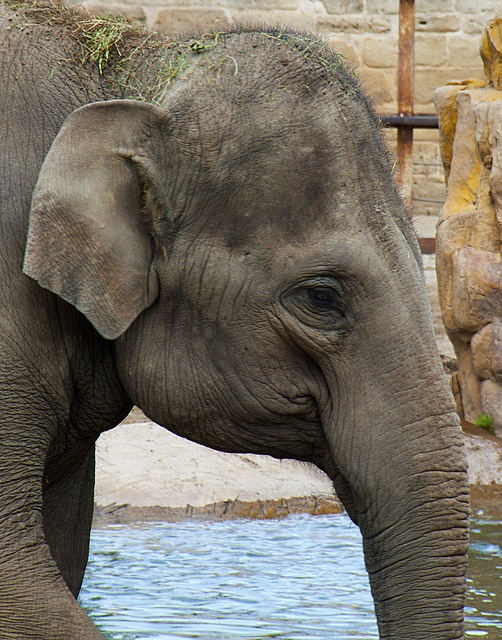
A small baby elephant walking through a pool of water.
an elephant in his pen and some water and rock
An elephant by a small pool in a zoo.
An elephant standing in the water beside a stone wall.
a close up of an elephant with grass on its head